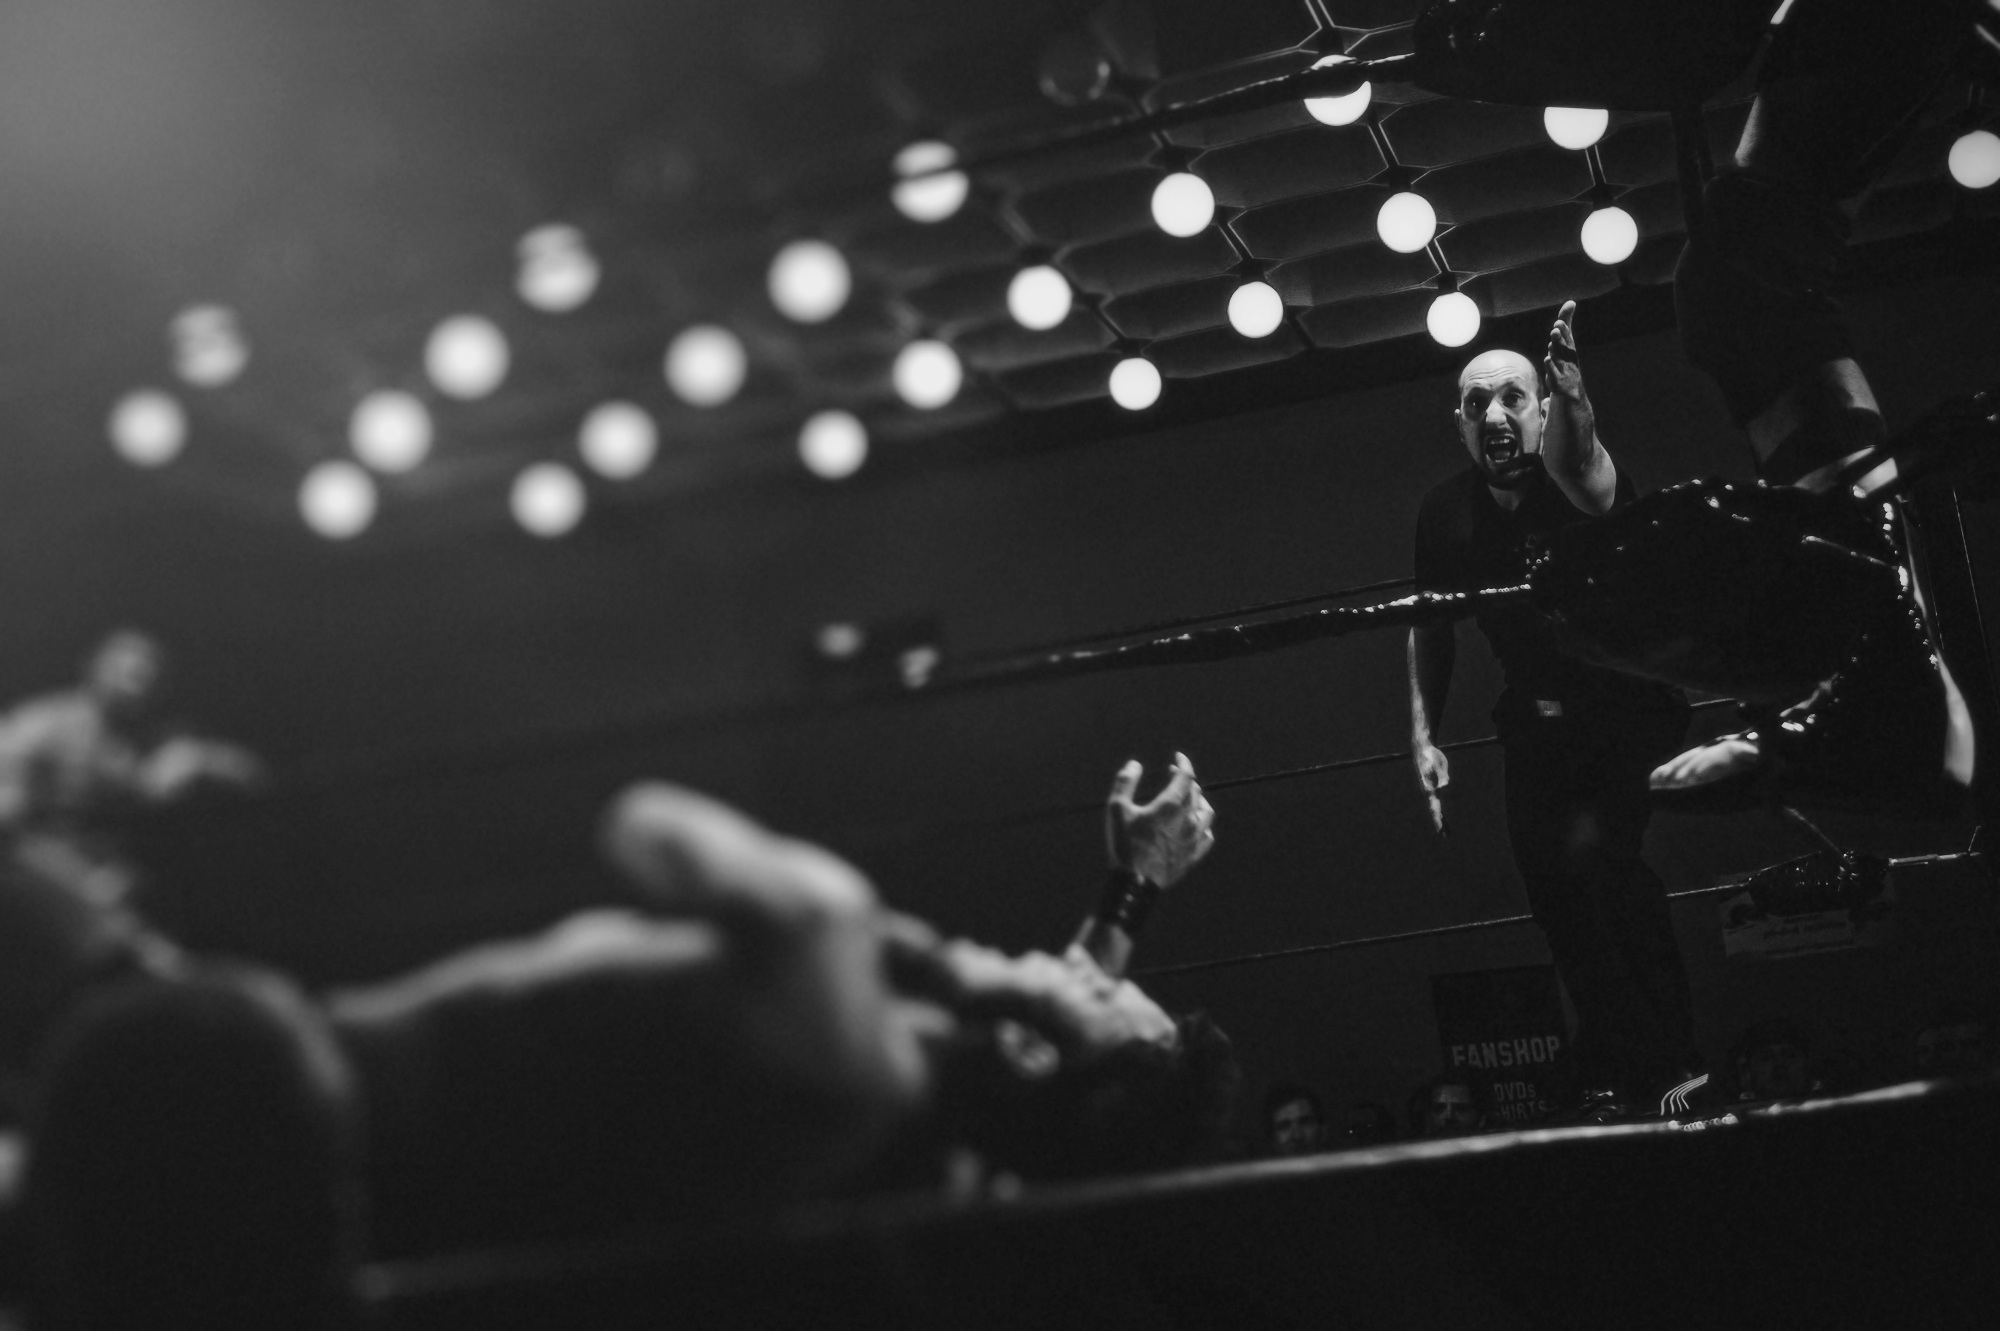
music, black and white, white, photography, concert, darkness, musician, black, monochrome, boxer, fight, boxing, stage, performance, guitarist, drums, drummer, referee, entertainment, wrestling, ko, performing arts, monochrome photography, knocked out